Karam Chand Bachhawat

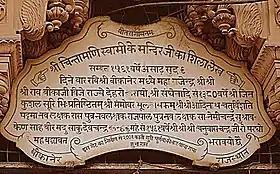

When the statues arrived at Bikaner, Karamchand along with the Jain Acharyas and disciples organised a grand function to welcome these statues and installed them in the basement of Chintamani Mandir. From time to time on special occasions the basement is opened, and the statues worshipped as per Jain traditions in public. Such auspicious occasions in the 20th century were in the year 1943, when Acharya Mani Sagar Suri Maharaj arrived in Bikaner, then in 1962, 1978, 2009 and now in November 2017. Perhaps, due to non-availability of regular puja and worship facilities for so many divine statues, they are stored in the basement even today.